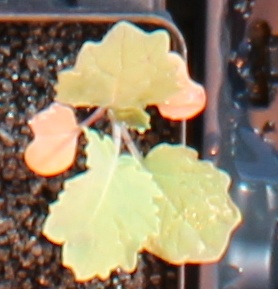
Label: Canola